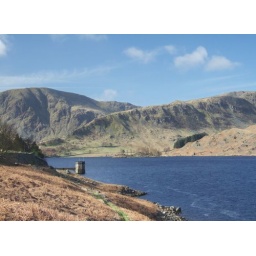
Haweswater, a lake in the Northern English Lake District taken on a clear Spring day